Error message

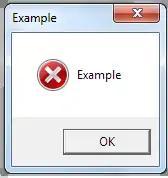
An example of an Error message .vbs script

An error message is the information displayed when an unforeseen problem occurs, usually on a computer or other device. Modern operating systems with graphical user interfaces, often display error messages using dialog boxes. Error messages are used when user intervention is required, to indicate that a desired operation has failed, or to relay important warnings (such as warning a computer user that they are almost out of hard disk space). Error messages are seen widely throughout computing, and are part of every operating system or computer hardware device. The proper design of error messages is an important topic in usability and other fields of human–computer interaction.